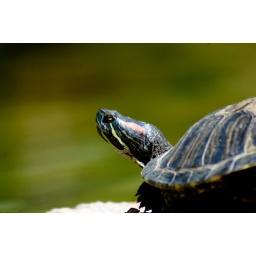
There are four turtles in my office pond. Heres one of them.